French school of fencing

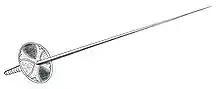

Fencing in France was developed into a sport during the 17th century, with codification of rules and terminology and a system of teaching. Cesar Cavalcabo from Italy and son of Italian fencing master Hieronymus was invited to teach the great fencing tradition of Bologna to the future Louis XIII, and has influenced the development of French swordplay in the early seventeenth century. Also, the art of fencing in France was taught by local masters such as Le Perche du Coudray (1635, 1676, teacher of Cyrano de Bergerac), Besnard (1653, teacher of Descartes), Philibert de la Touche (1670) and L'Abbat of Toulouse (1690, 1696).